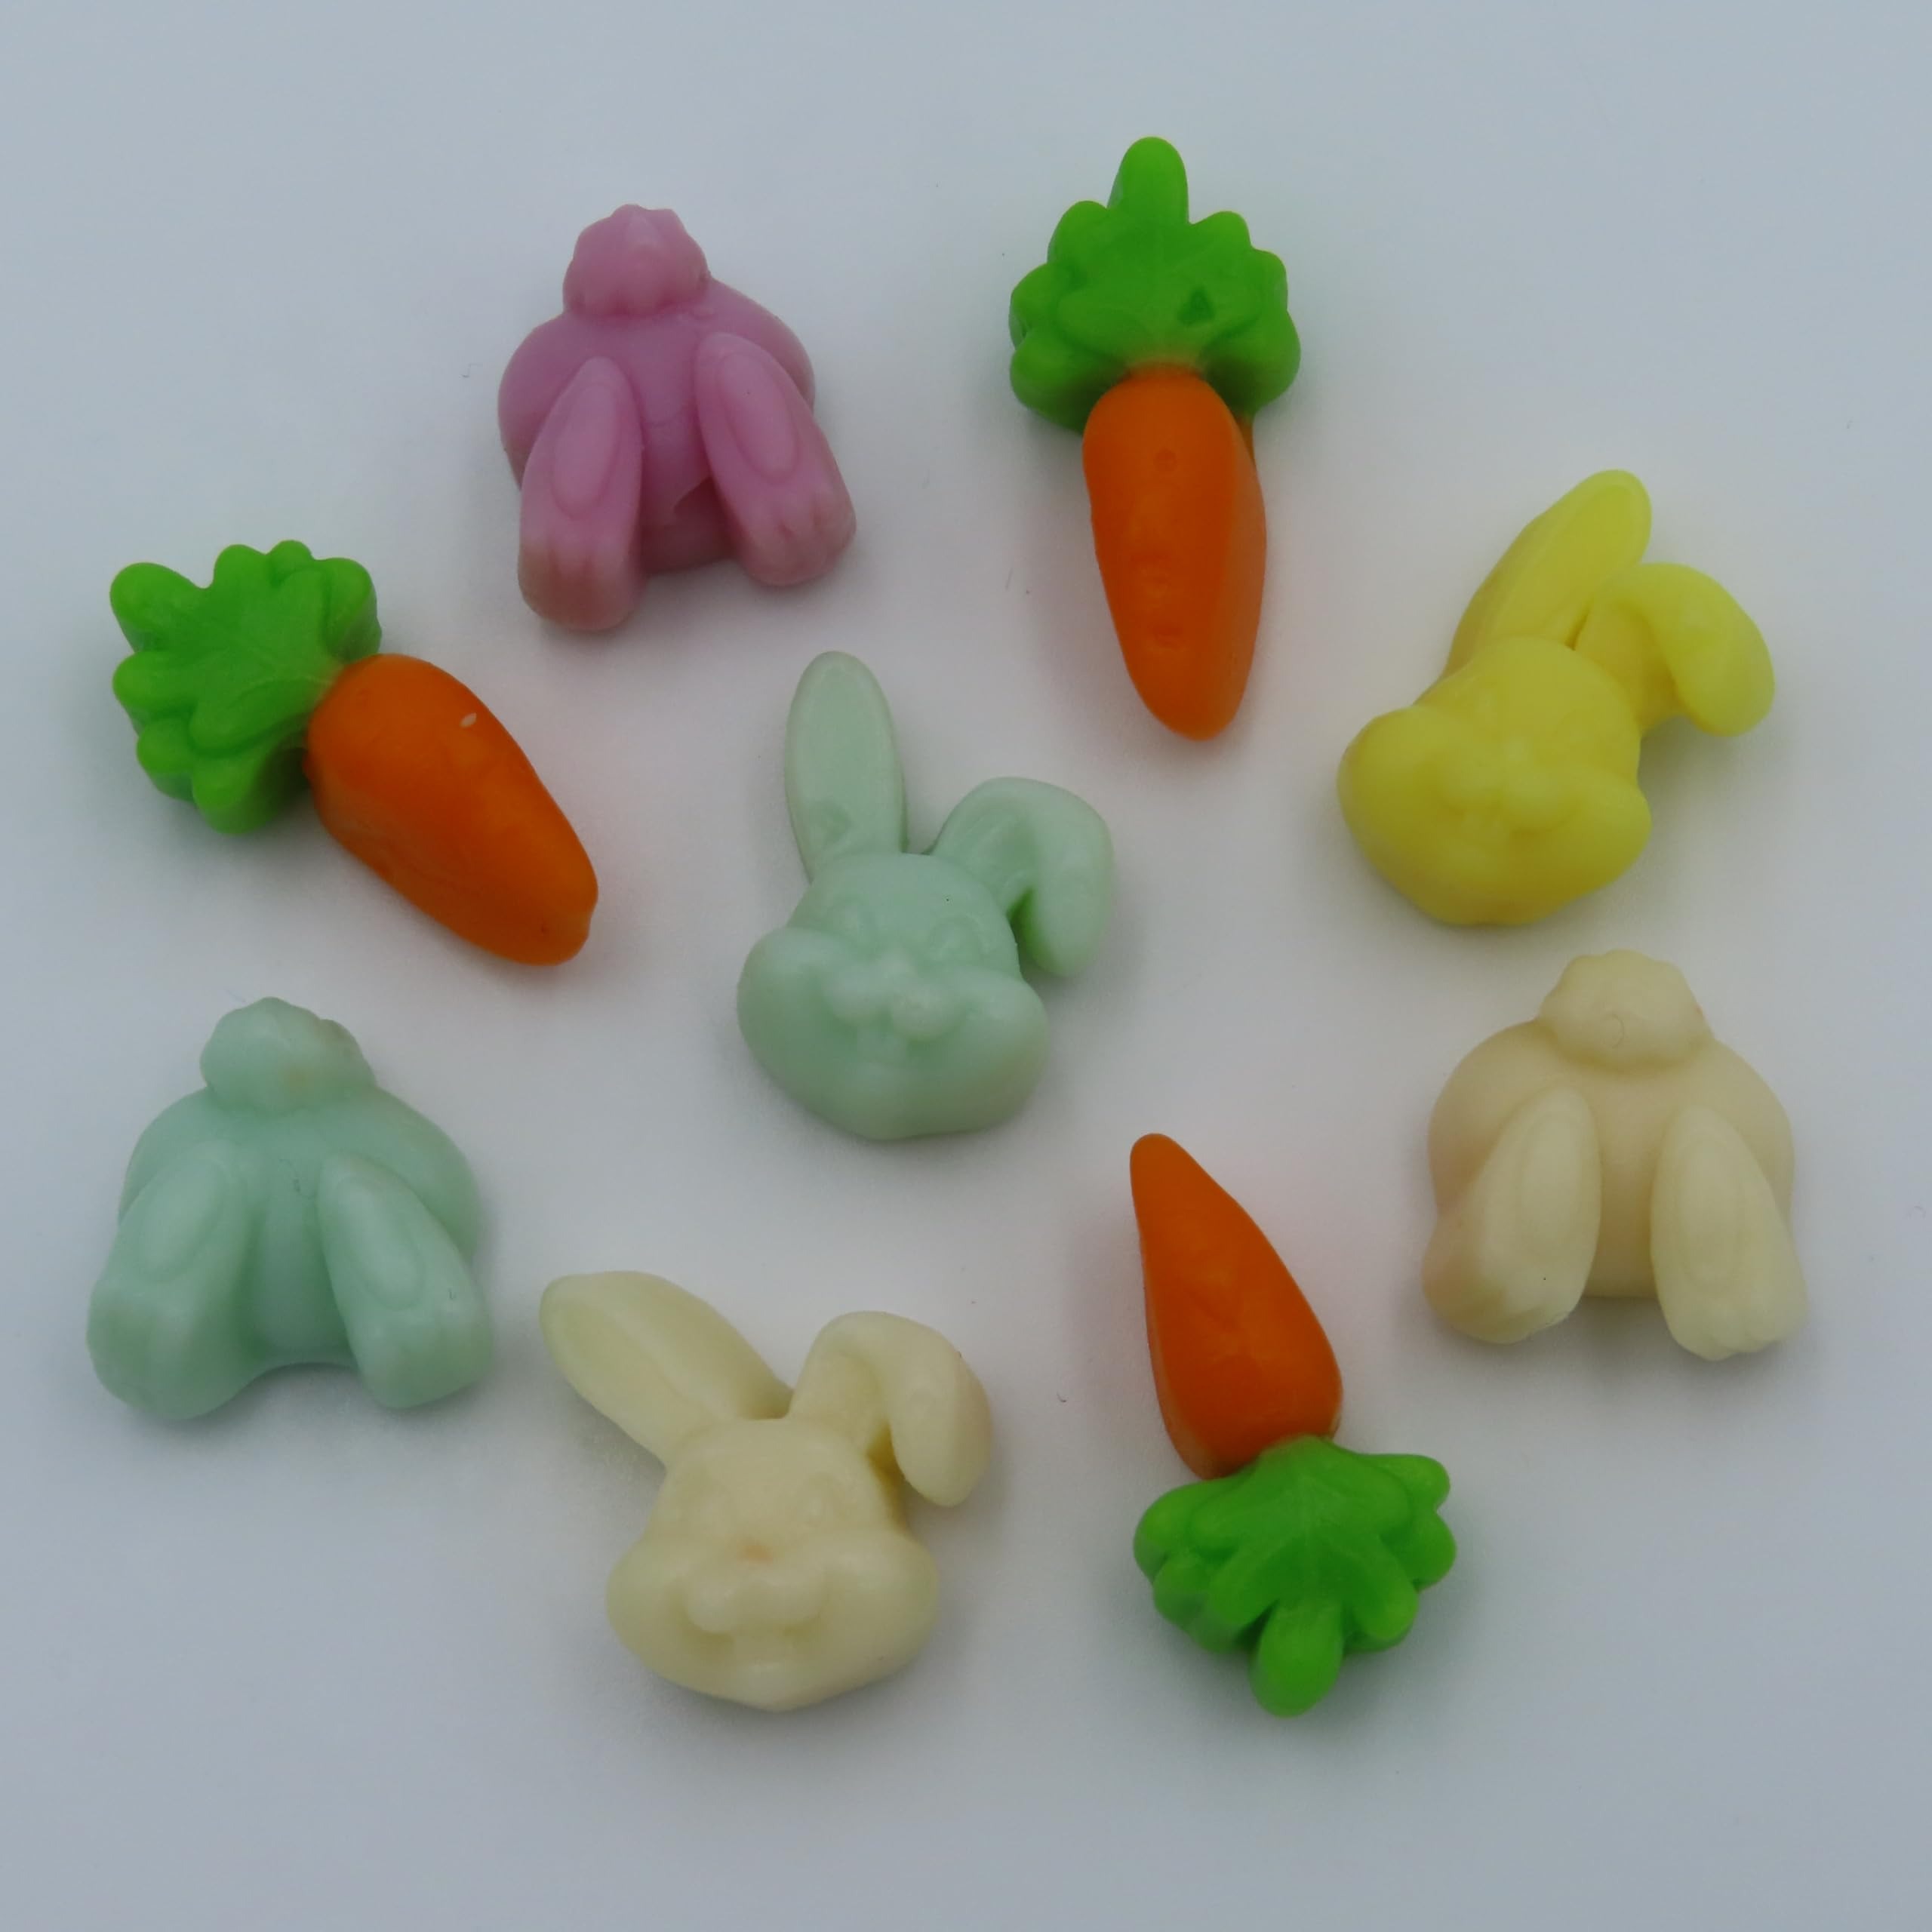
Item Name: Beulah's Cottontail Gummies, 5 Pound Package, 600 Pieces of Candy
Bullet Point 1: Sweet & Fruity
Bullet Point 2: Bite Size Easter Gummy Candy
Bullet Point 3: Soft & Chewy
Product Description: Packaged in bulk, these Gummy Cottontail Bunnies are a great snack. Share with family and friends or enjoy for yourself.
Value: 80.0
Unit: Ounce

Price: 37.24